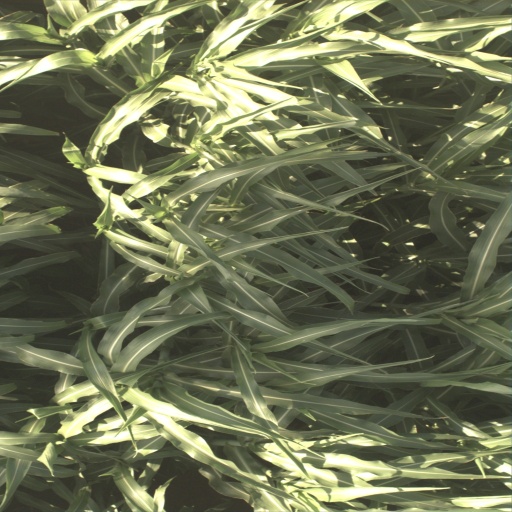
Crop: sorghum